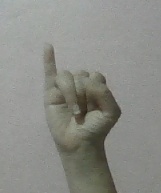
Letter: meem